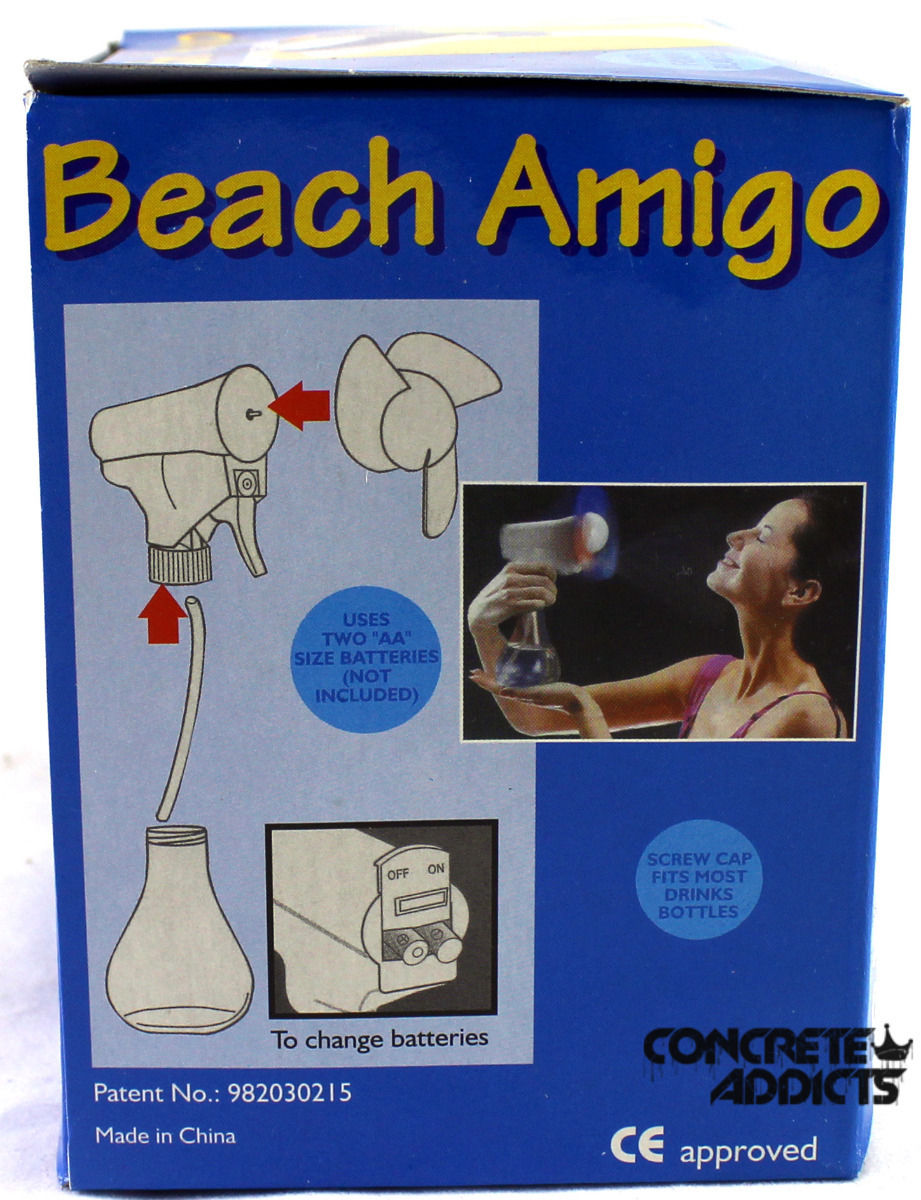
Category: fan